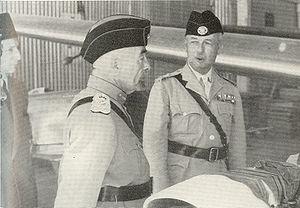
La politique étrangère de la Jordanie désigne l'ensemble des liens diplomatiques entretenus par le Royaume hachémite de Jordanie depuis son indépendance en 1946.